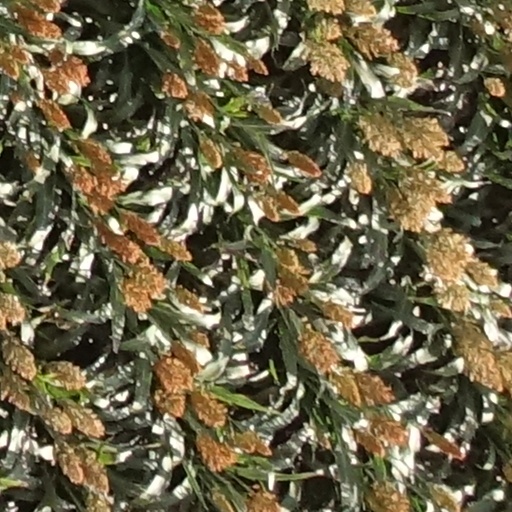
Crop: sorghum